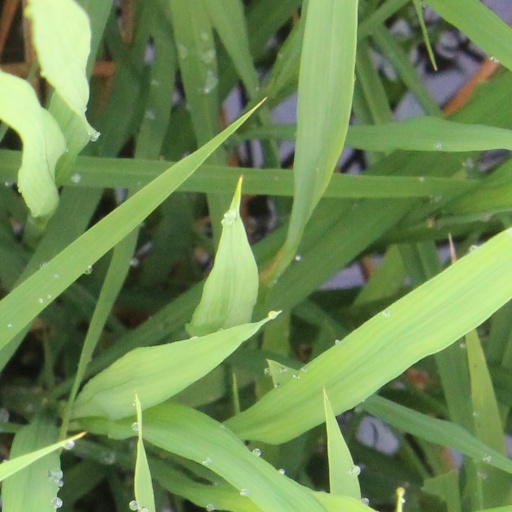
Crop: rice